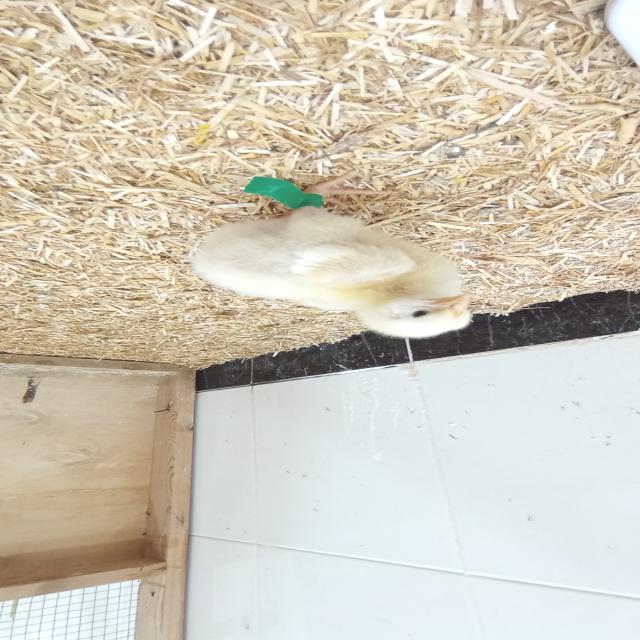
Weight: 184 g